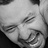
Emotion: happy